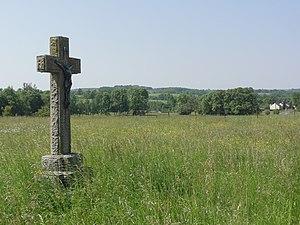
Rocquigny (Ardennes) Paysage avec croix de chemin
Rocquigny est une commune française, située dans le département des Ardennes en région Grand Est.